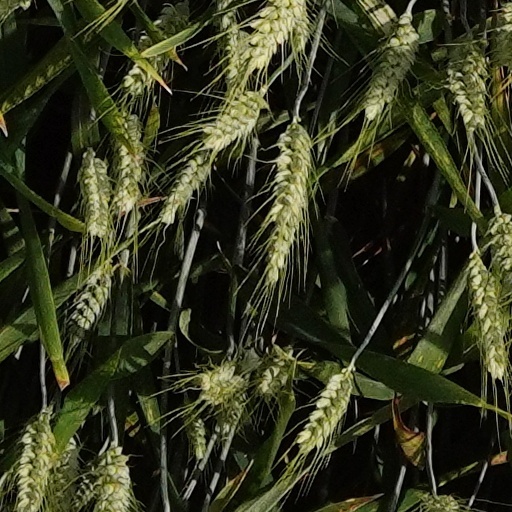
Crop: wheat